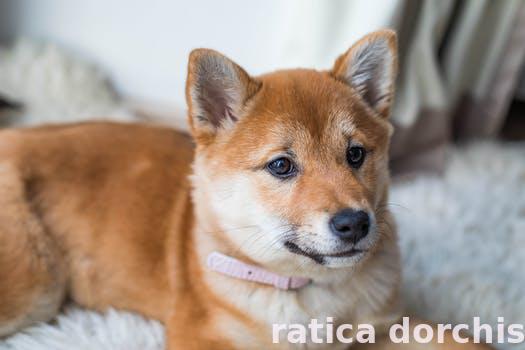
Label: Watermark